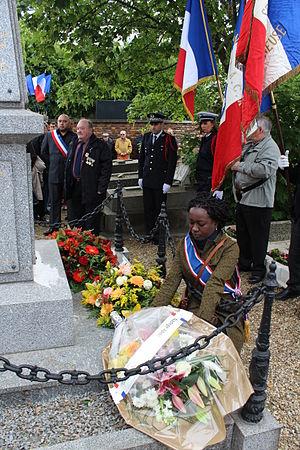
La conseillère régionale d'Île-de-France Nadège Abomangoli à la commémoration de la cérémonie du 8 mai 1945 à Villetaneuse le 8 mai 2014.
Liste de gauche :
Les 42 conseillers départementaux de la Seine-Saint-Denis sont élus pour la première fois les 22 et 29 mars 2015. Stéphane Troussel est élu le 2 avril 2015 premier président du conseil départemental, qui succède au conseil général.
Le canton d'Épinay-sur-Seine est un canton français situé dans le département de la Seine-Saint-Denis et la région Île-de-France.